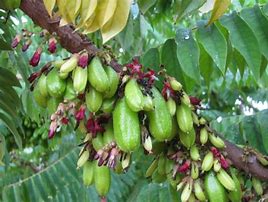
Label: others